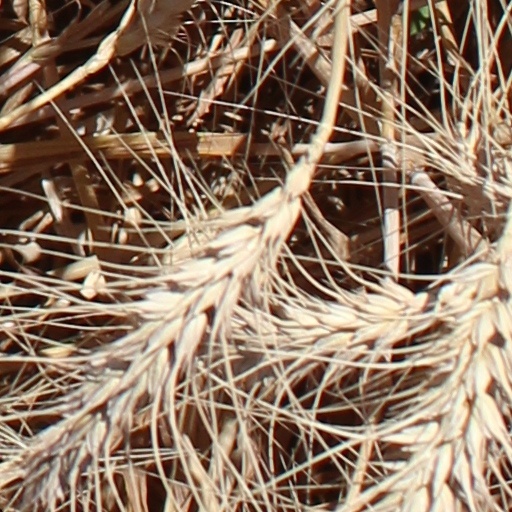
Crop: wheat